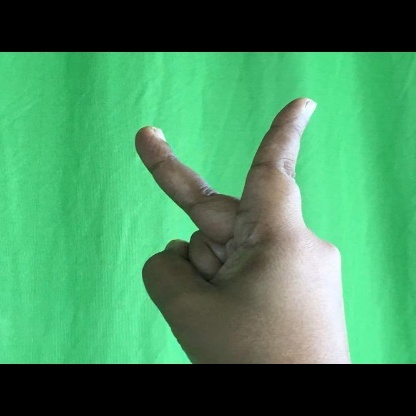
Mudra: Katrimukha